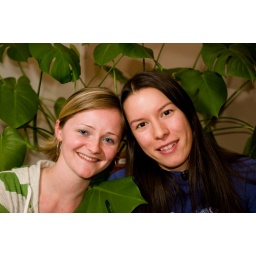
Plant picture, it had to have a plant and Kris had to crawl under a table to take this picture :)